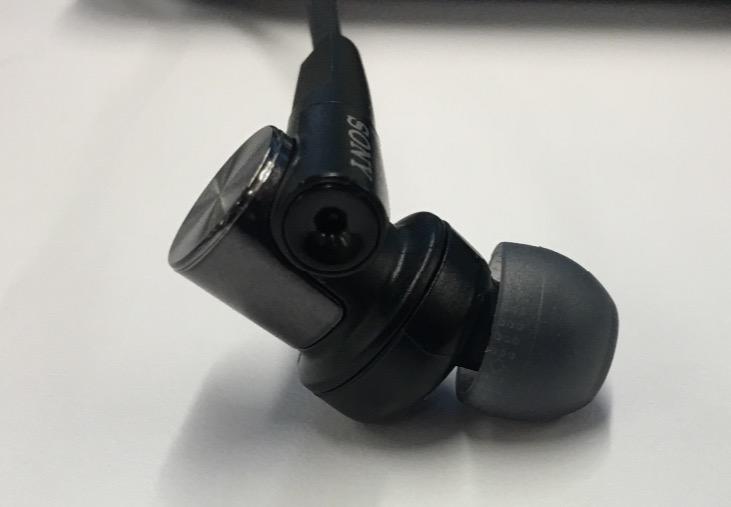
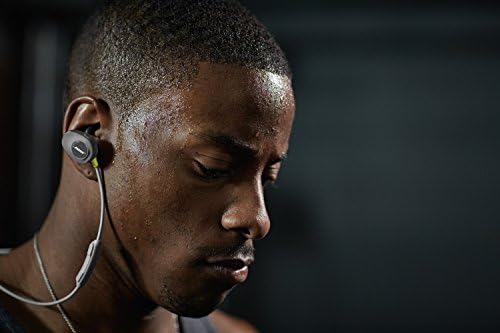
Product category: headphones
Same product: no